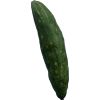
Label: Cucumber 3